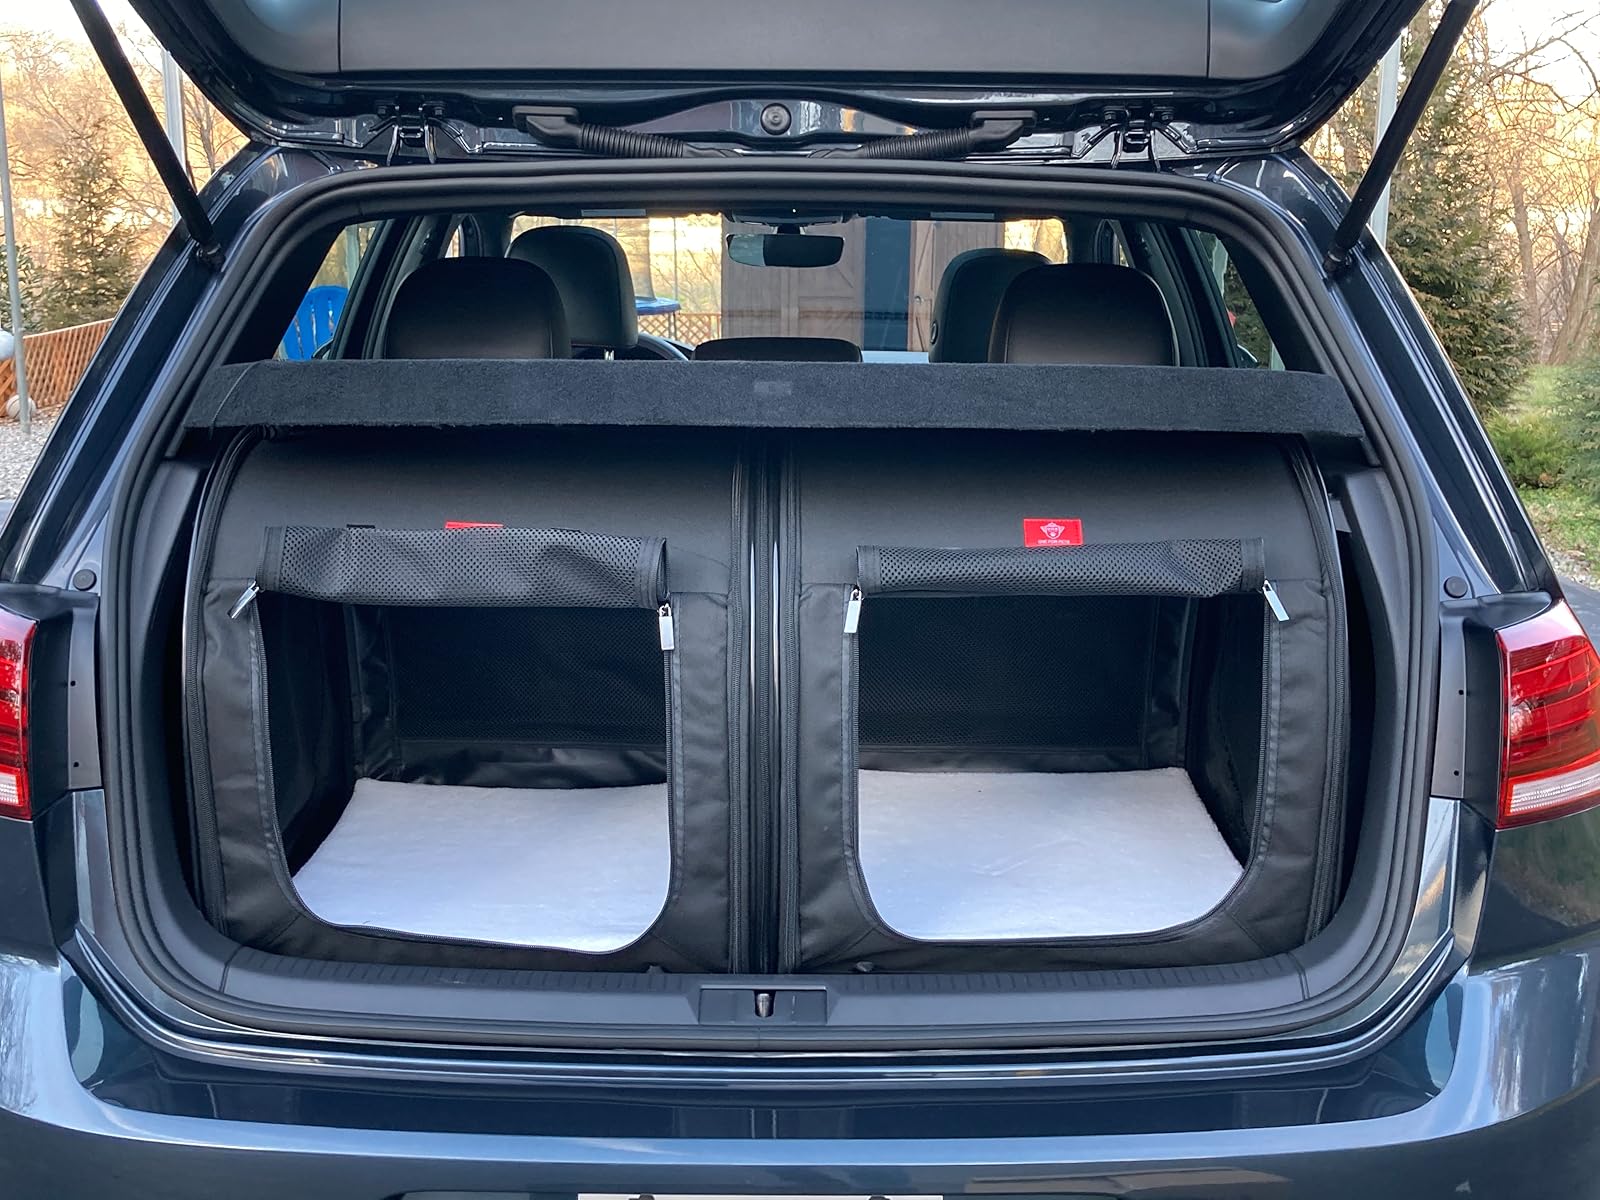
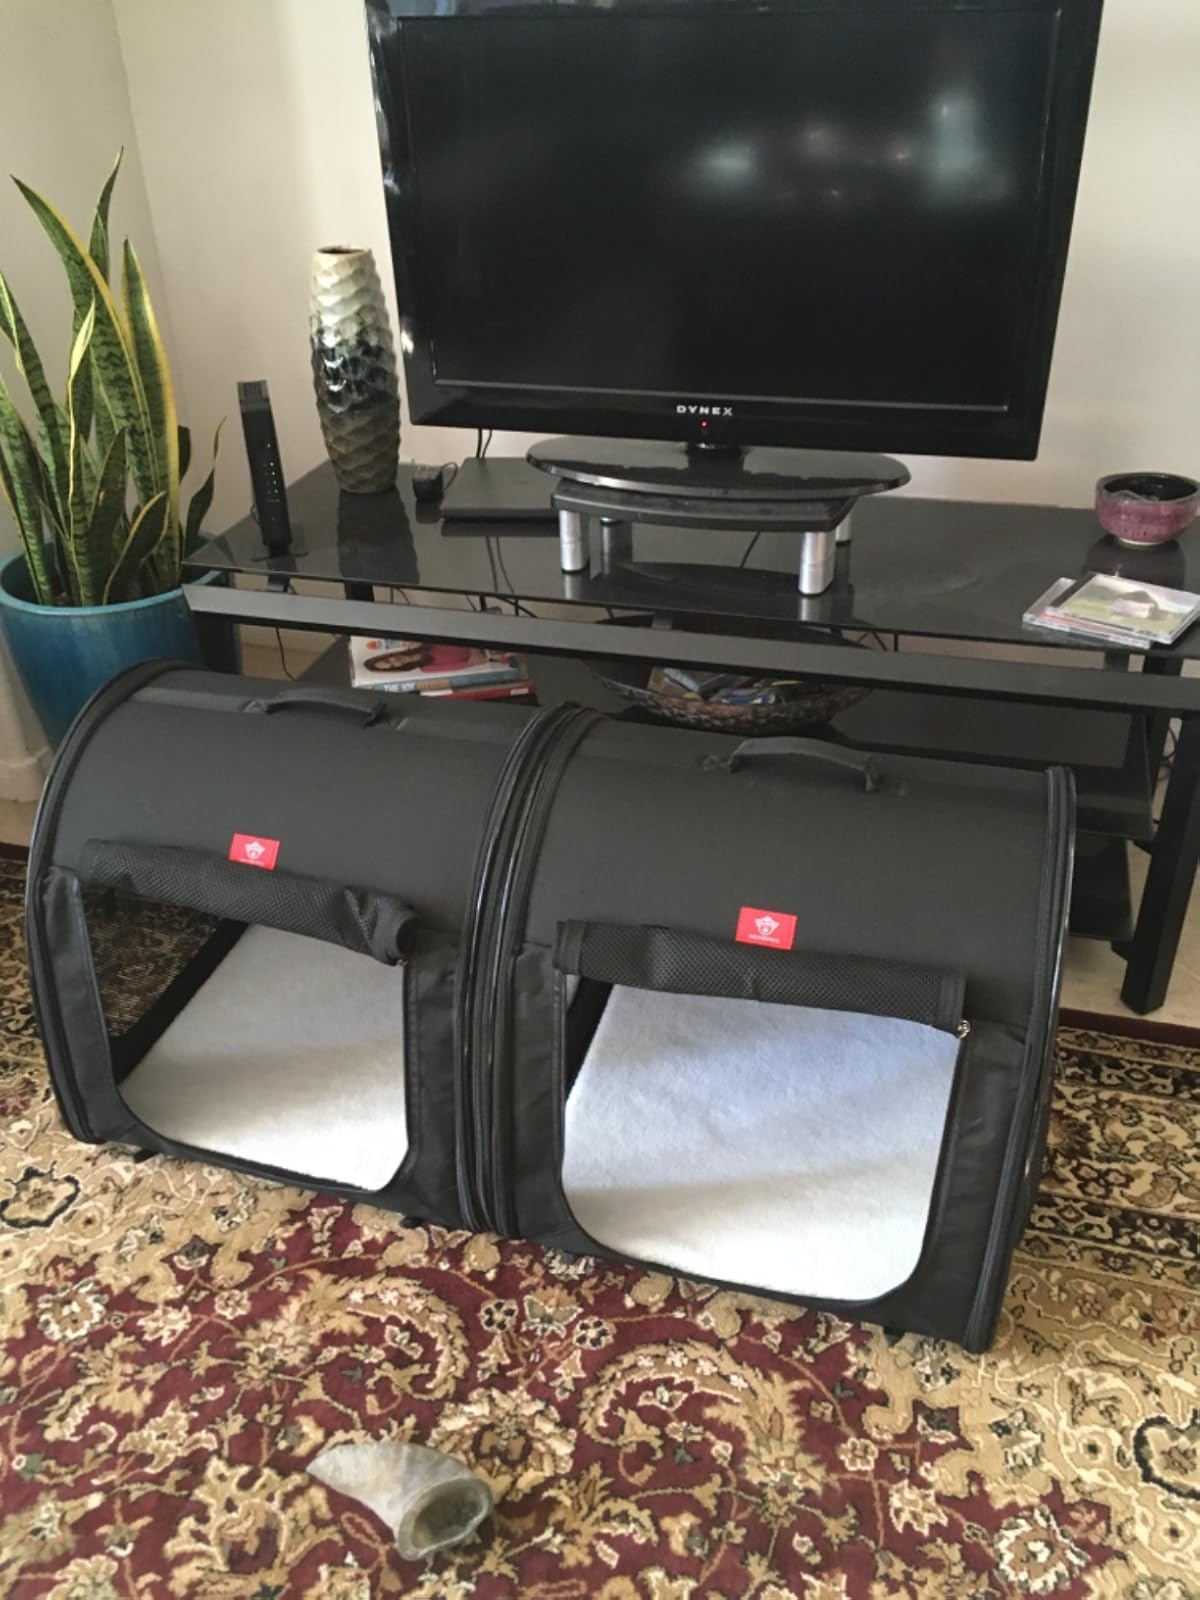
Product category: items_kennel
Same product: yes